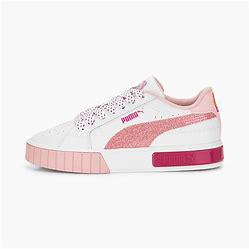
Brand: Puma
Model: Cali